Andrei Bogdanov (politician)

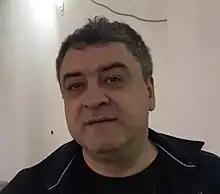
Bogdanov in 2018

Andrey Vladimirovich Bogdanov (Russian Андре́й Влади́мирович Богда́нов; born January 31, 1970) is a Russian politician. He is the chairman of the Russian Party of Freedom and Justice and a prominent Freemason, serving as Grand Master of the Grand Lodge of Russia since 2007. As a candidate for the 2008 presidential election, he received 968,344 votes or 1.30% of the Russian electorate.